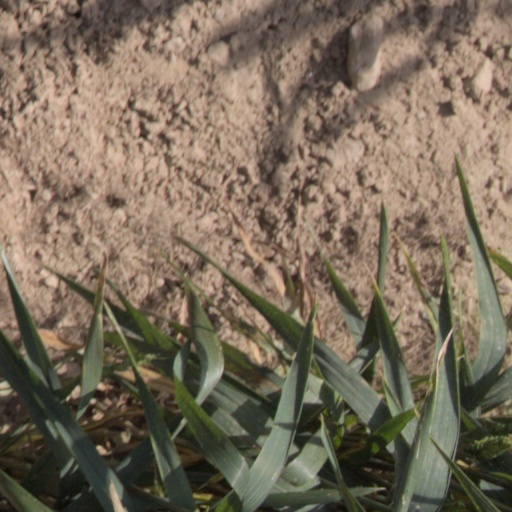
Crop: wheat